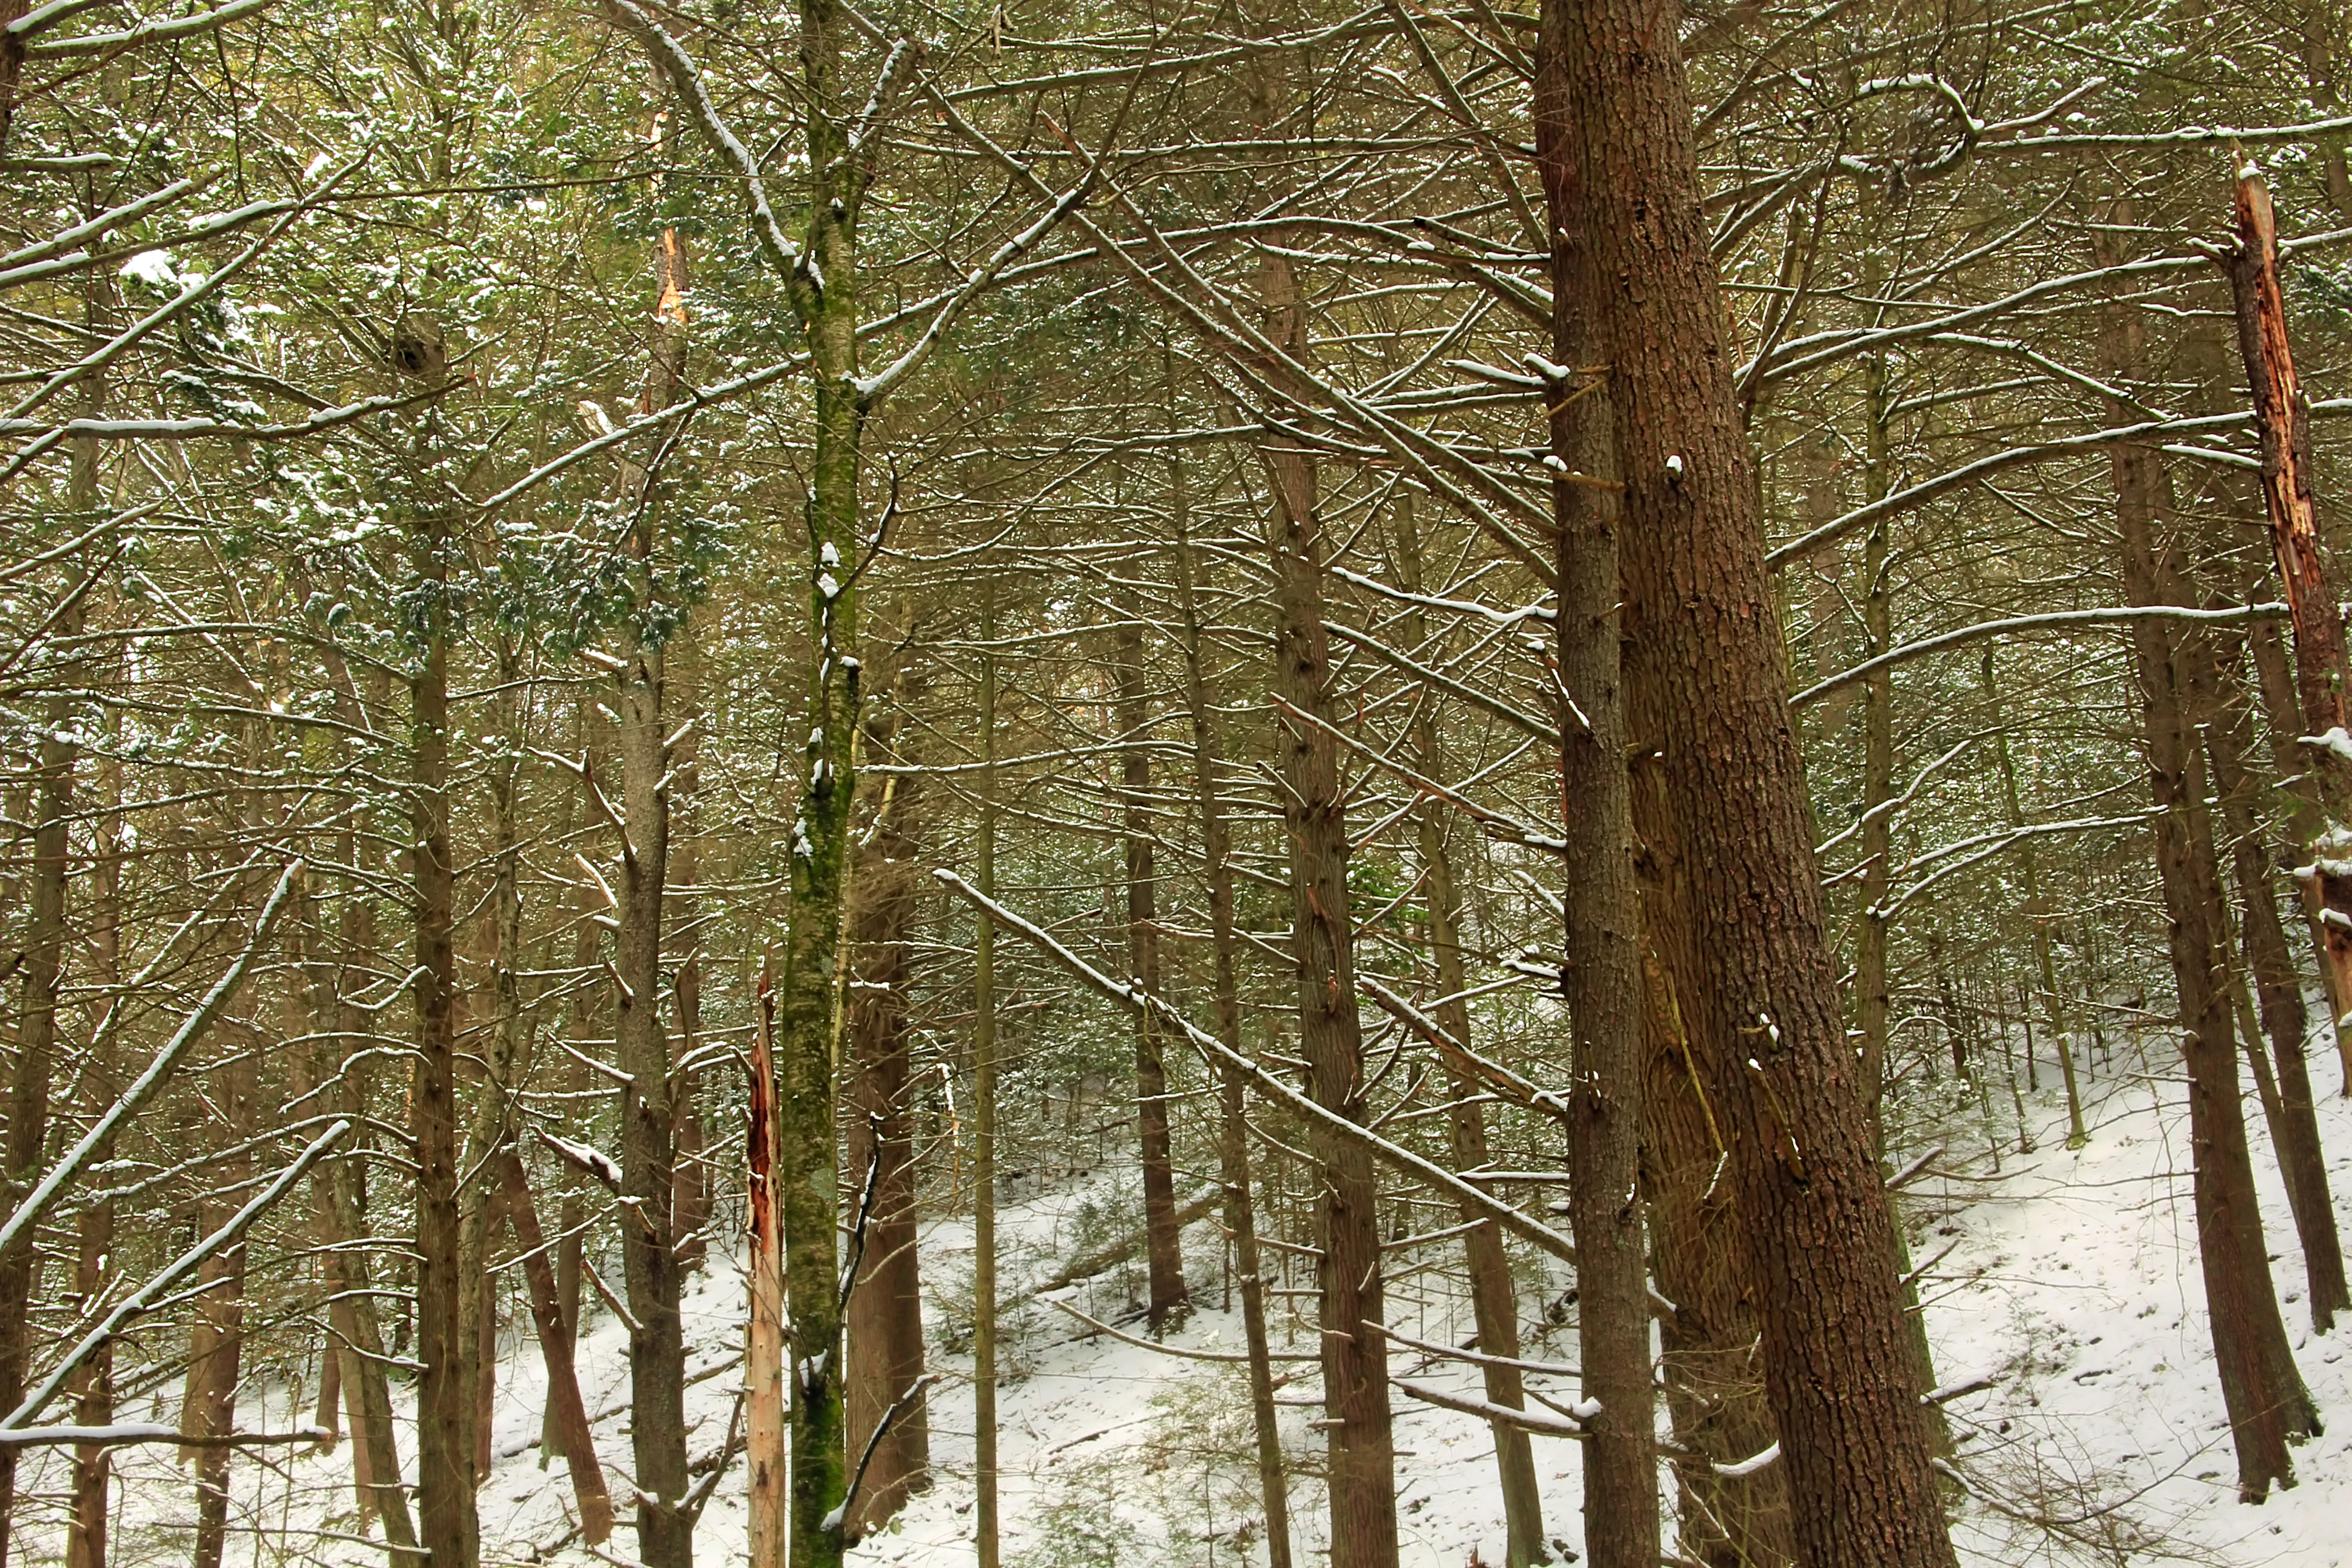
tree, nature, forest, wilderness, branch, snow, winter, plant, sunlight, weather, fir, season, trees, creativecommons, coniferous, spruce, clintoncounty, hemlocks, easternhemlocks, tsugacanadensis, whitepines, easternwhitepines, ravine, pennsylvania, baldeaglestateforest, sprucerunroad, grove, woodland, habitat, ecosystem, biome, old growth forest, natural environment, atmospheric phenomenon, woody plant, temperate broadleaf and mixed forest, temperate coniferous forest